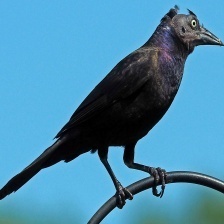
Species: COMMON GRACKLE
Scientific name: QUISCALUS QUISCULA